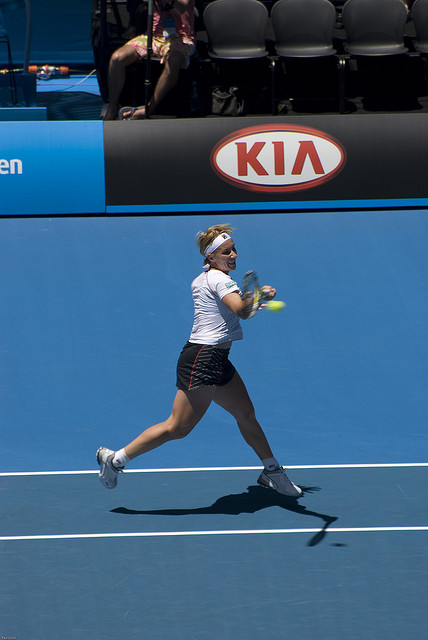
một người phụ nữ đang bước qua trái để đánh quả bóng tennis